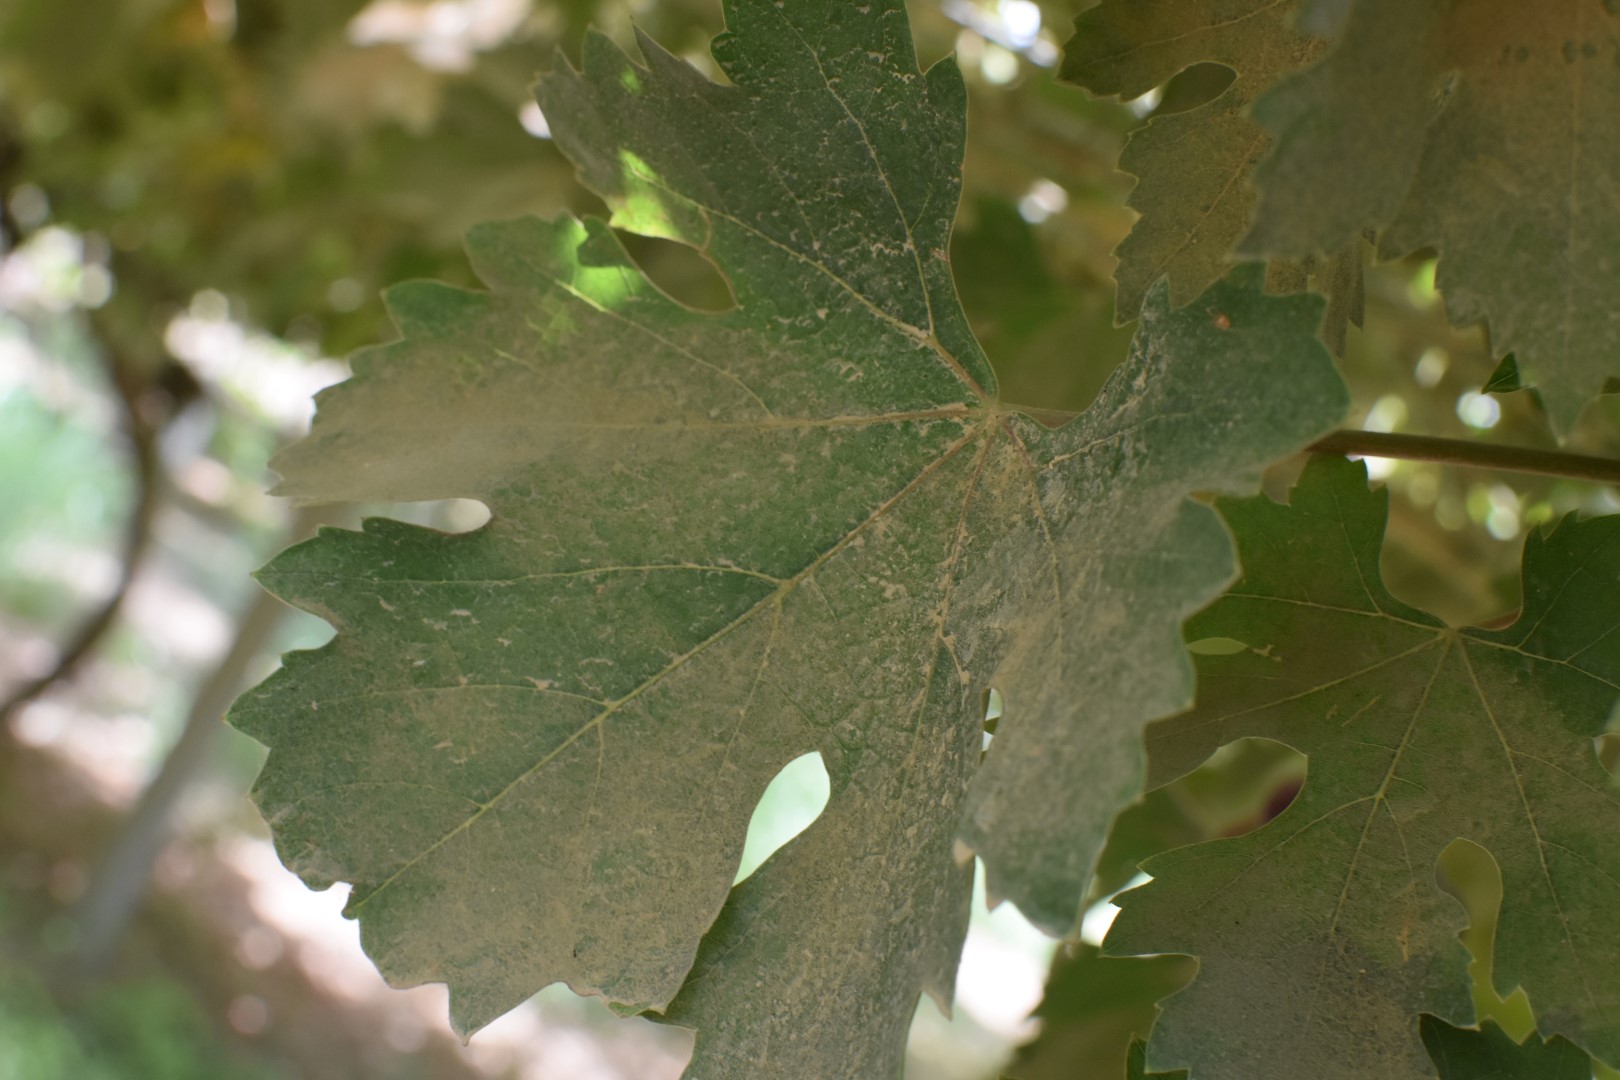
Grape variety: Riasi